Esopus Creek

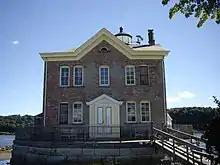
A brick building with yellow wooden trim and a pointed roof with a chimney and weather instruments on the roof. On the other side part of a lighthouse is visible. A wooden ramp leads up to a deck on its stone foundation surrounded by an iron fence.

The Esopus receives Bushnellsville Creek from the north after a mile, then crosses to the south side of Route 28 at the small former hamlet of Shandaken to the east. Its next half-mile serves as part of the northern boundary of the Slide Mountain Wilderness Area. At Allaben, from Big Indian, it receives Fox Hollow Brook from the south, just east of the Fox Hollow Road bridge, and Peck Hollow Brook from the north 500 feet to the east, opposite another gravel bar. At this point the Esopus drops below in elevation.